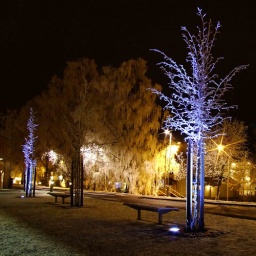
outside the train station in my local 'big town', the trees are covered in hoar frost and it was about -12